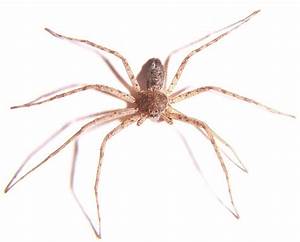
Label: spider